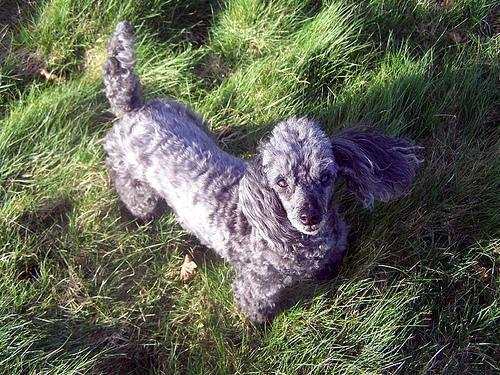
toy_poodle